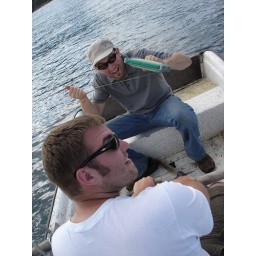
Fishing with handlines in the ocean = no fish for dinner.Stamsund, Norway